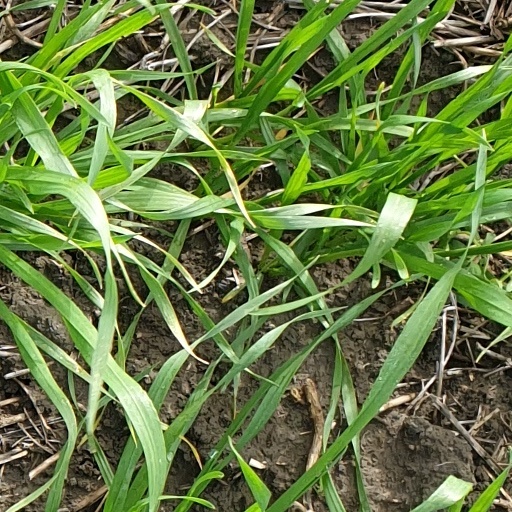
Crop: wheat